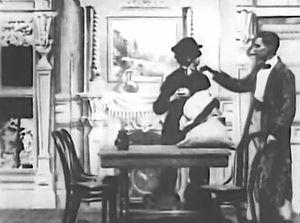
Sherlock Holmes, personnage de fiction inventé par Arthur Conan Doyle, a fait l'objet de nombreuses adaptations filmées, au cinéma comme à la télévision.